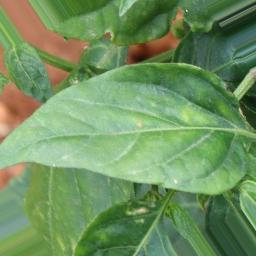
Label: nutritional